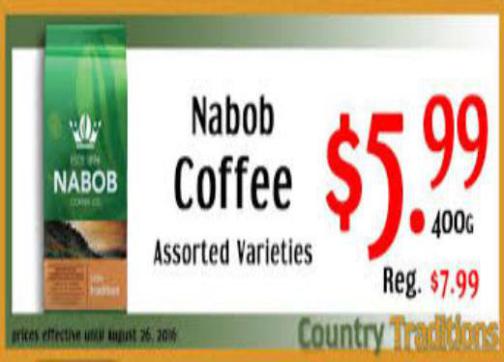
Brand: nabob
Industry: Food